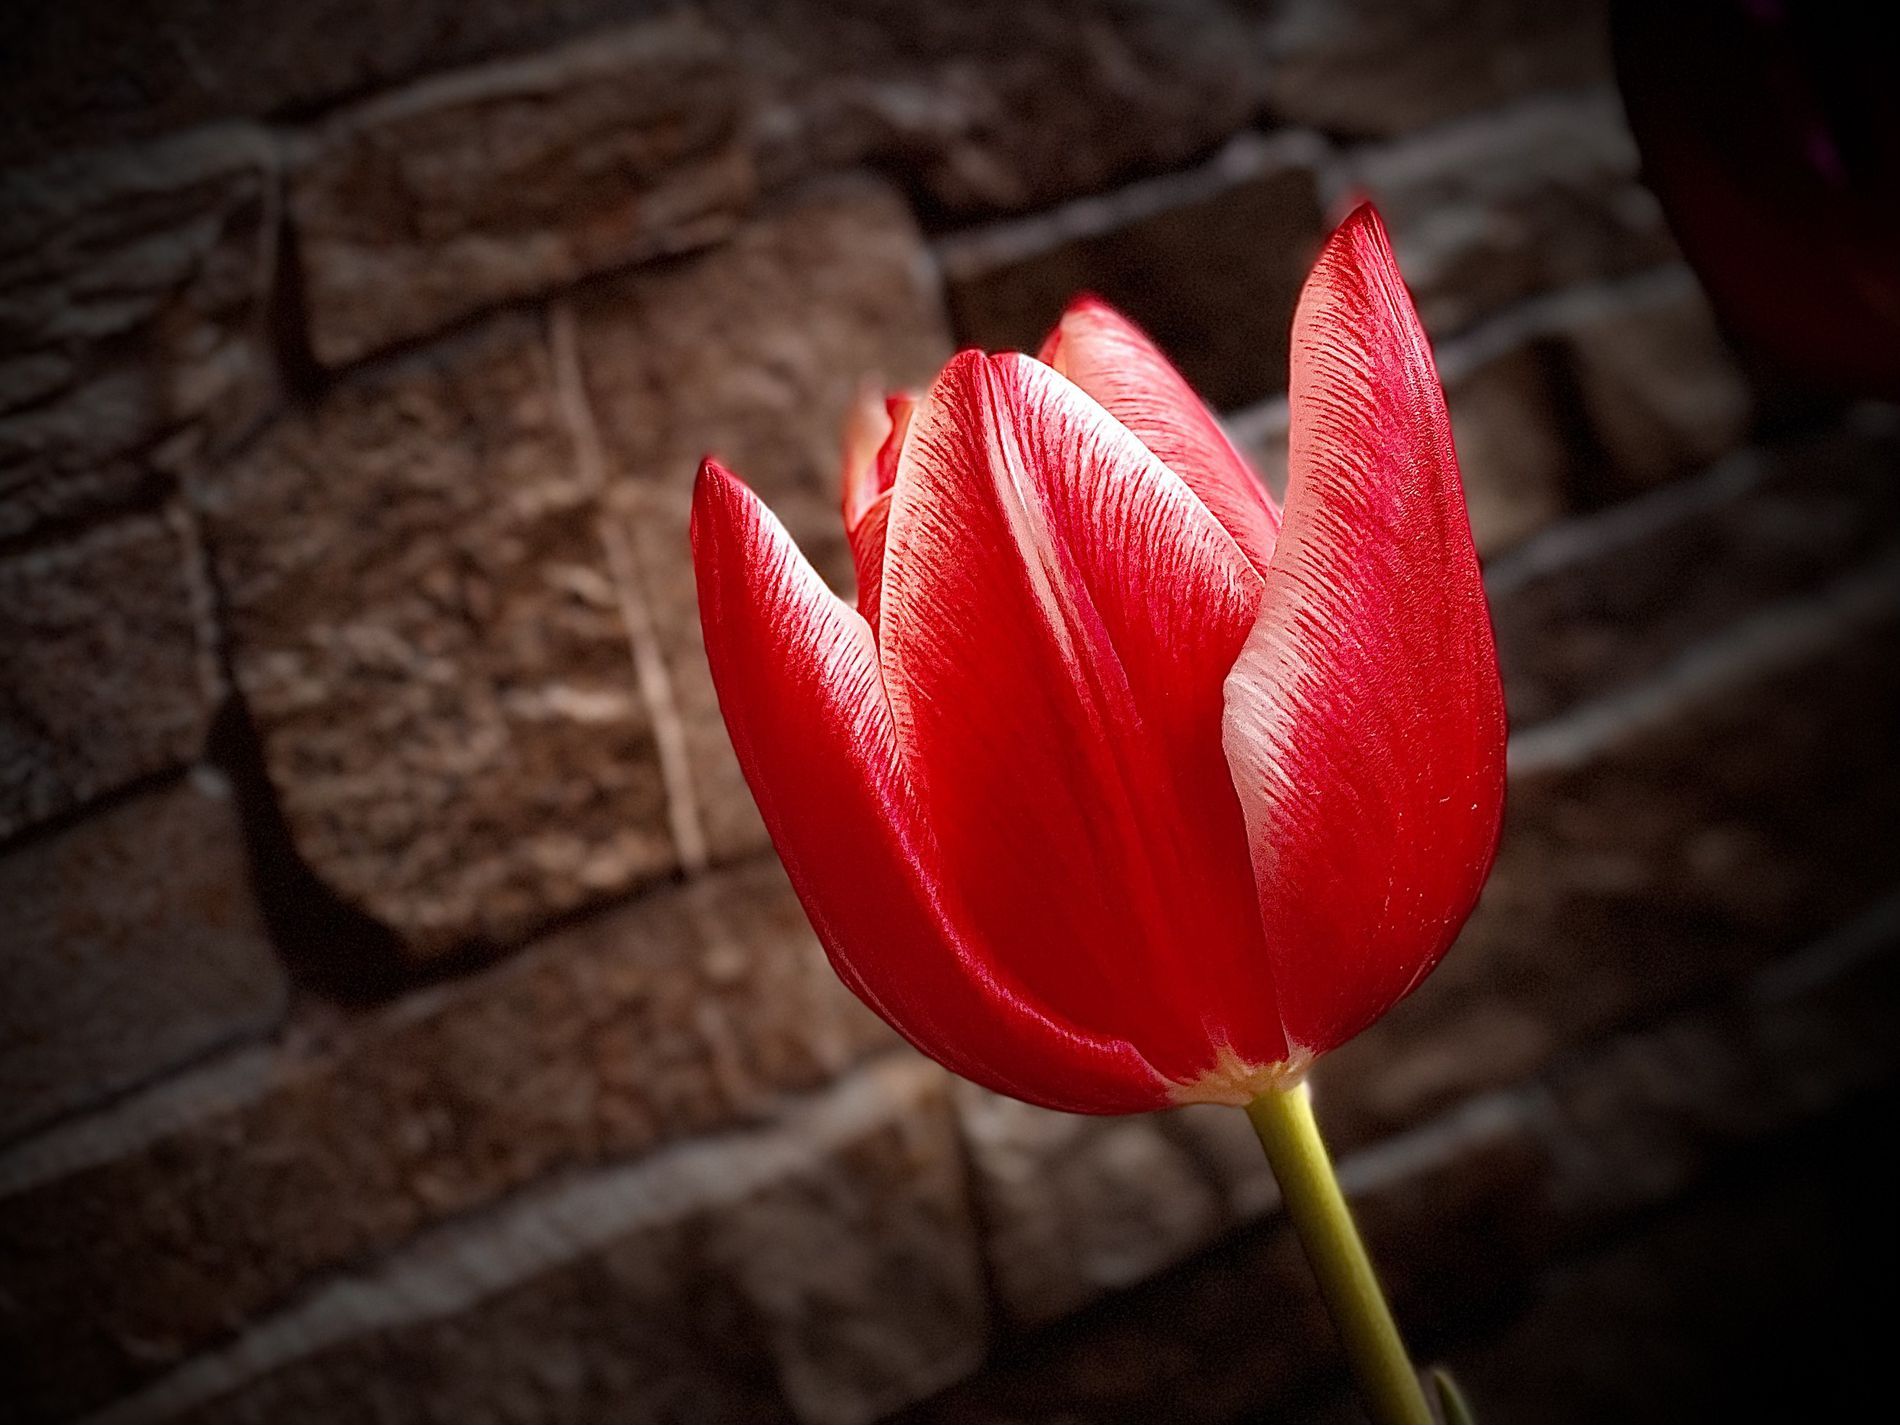
Blooming red beauty
A bright red tulip flower with its white petals unfolding against a warm stone background
Close-up shot. The image highlights the beauty of the blooming red tulip, with its vibrant colors harmonizing with the warm brown-toned stone background, creating an attractive contrast
Labels: Flower, Plant, Petal, Tulip, Rose, stone wall
Camera: Apple iPhone 12 Pro Max
Lens: iPhone 12 Pro Max back dual camera 7.5mm f/2.2
Aperture: F2.2
Exposure: 1/121 sec
ISO: 40
Focal length: 7.5